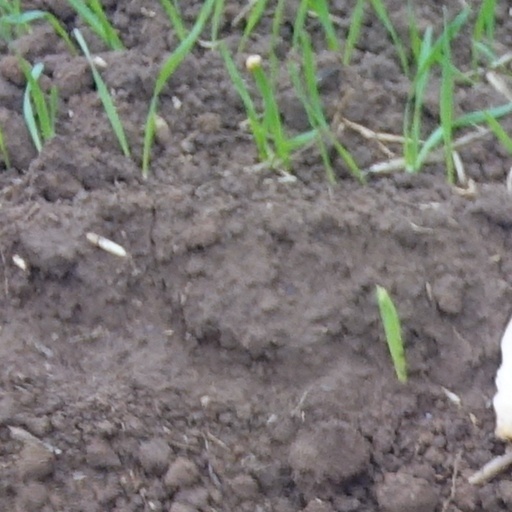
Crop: wheat